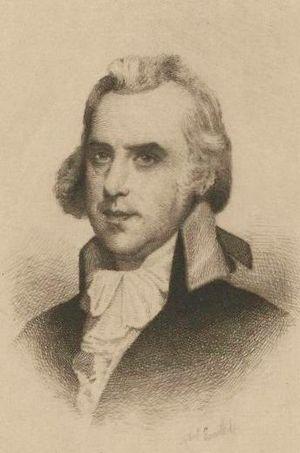
George Hammond est un diplomate britannique et l'un des premiers envoyés britanniques aux États-Unis de 1791 à 1795.